Glebe, New South Wales

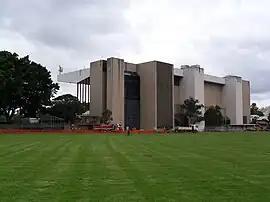
Wentworth Park

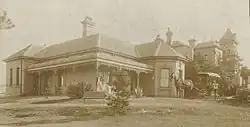
"Bellevue", Glebe 1899. The large house behind is "Venetia".

Glebe Point Road is the main road through the suburb, featuring a shopping strip, known for its specialty shops and cafés and for its variety of ethnic restaurants – Indian, Thai, Italian, Nepalese, Dutch-Indonesian, and other minority ethnic tastes.